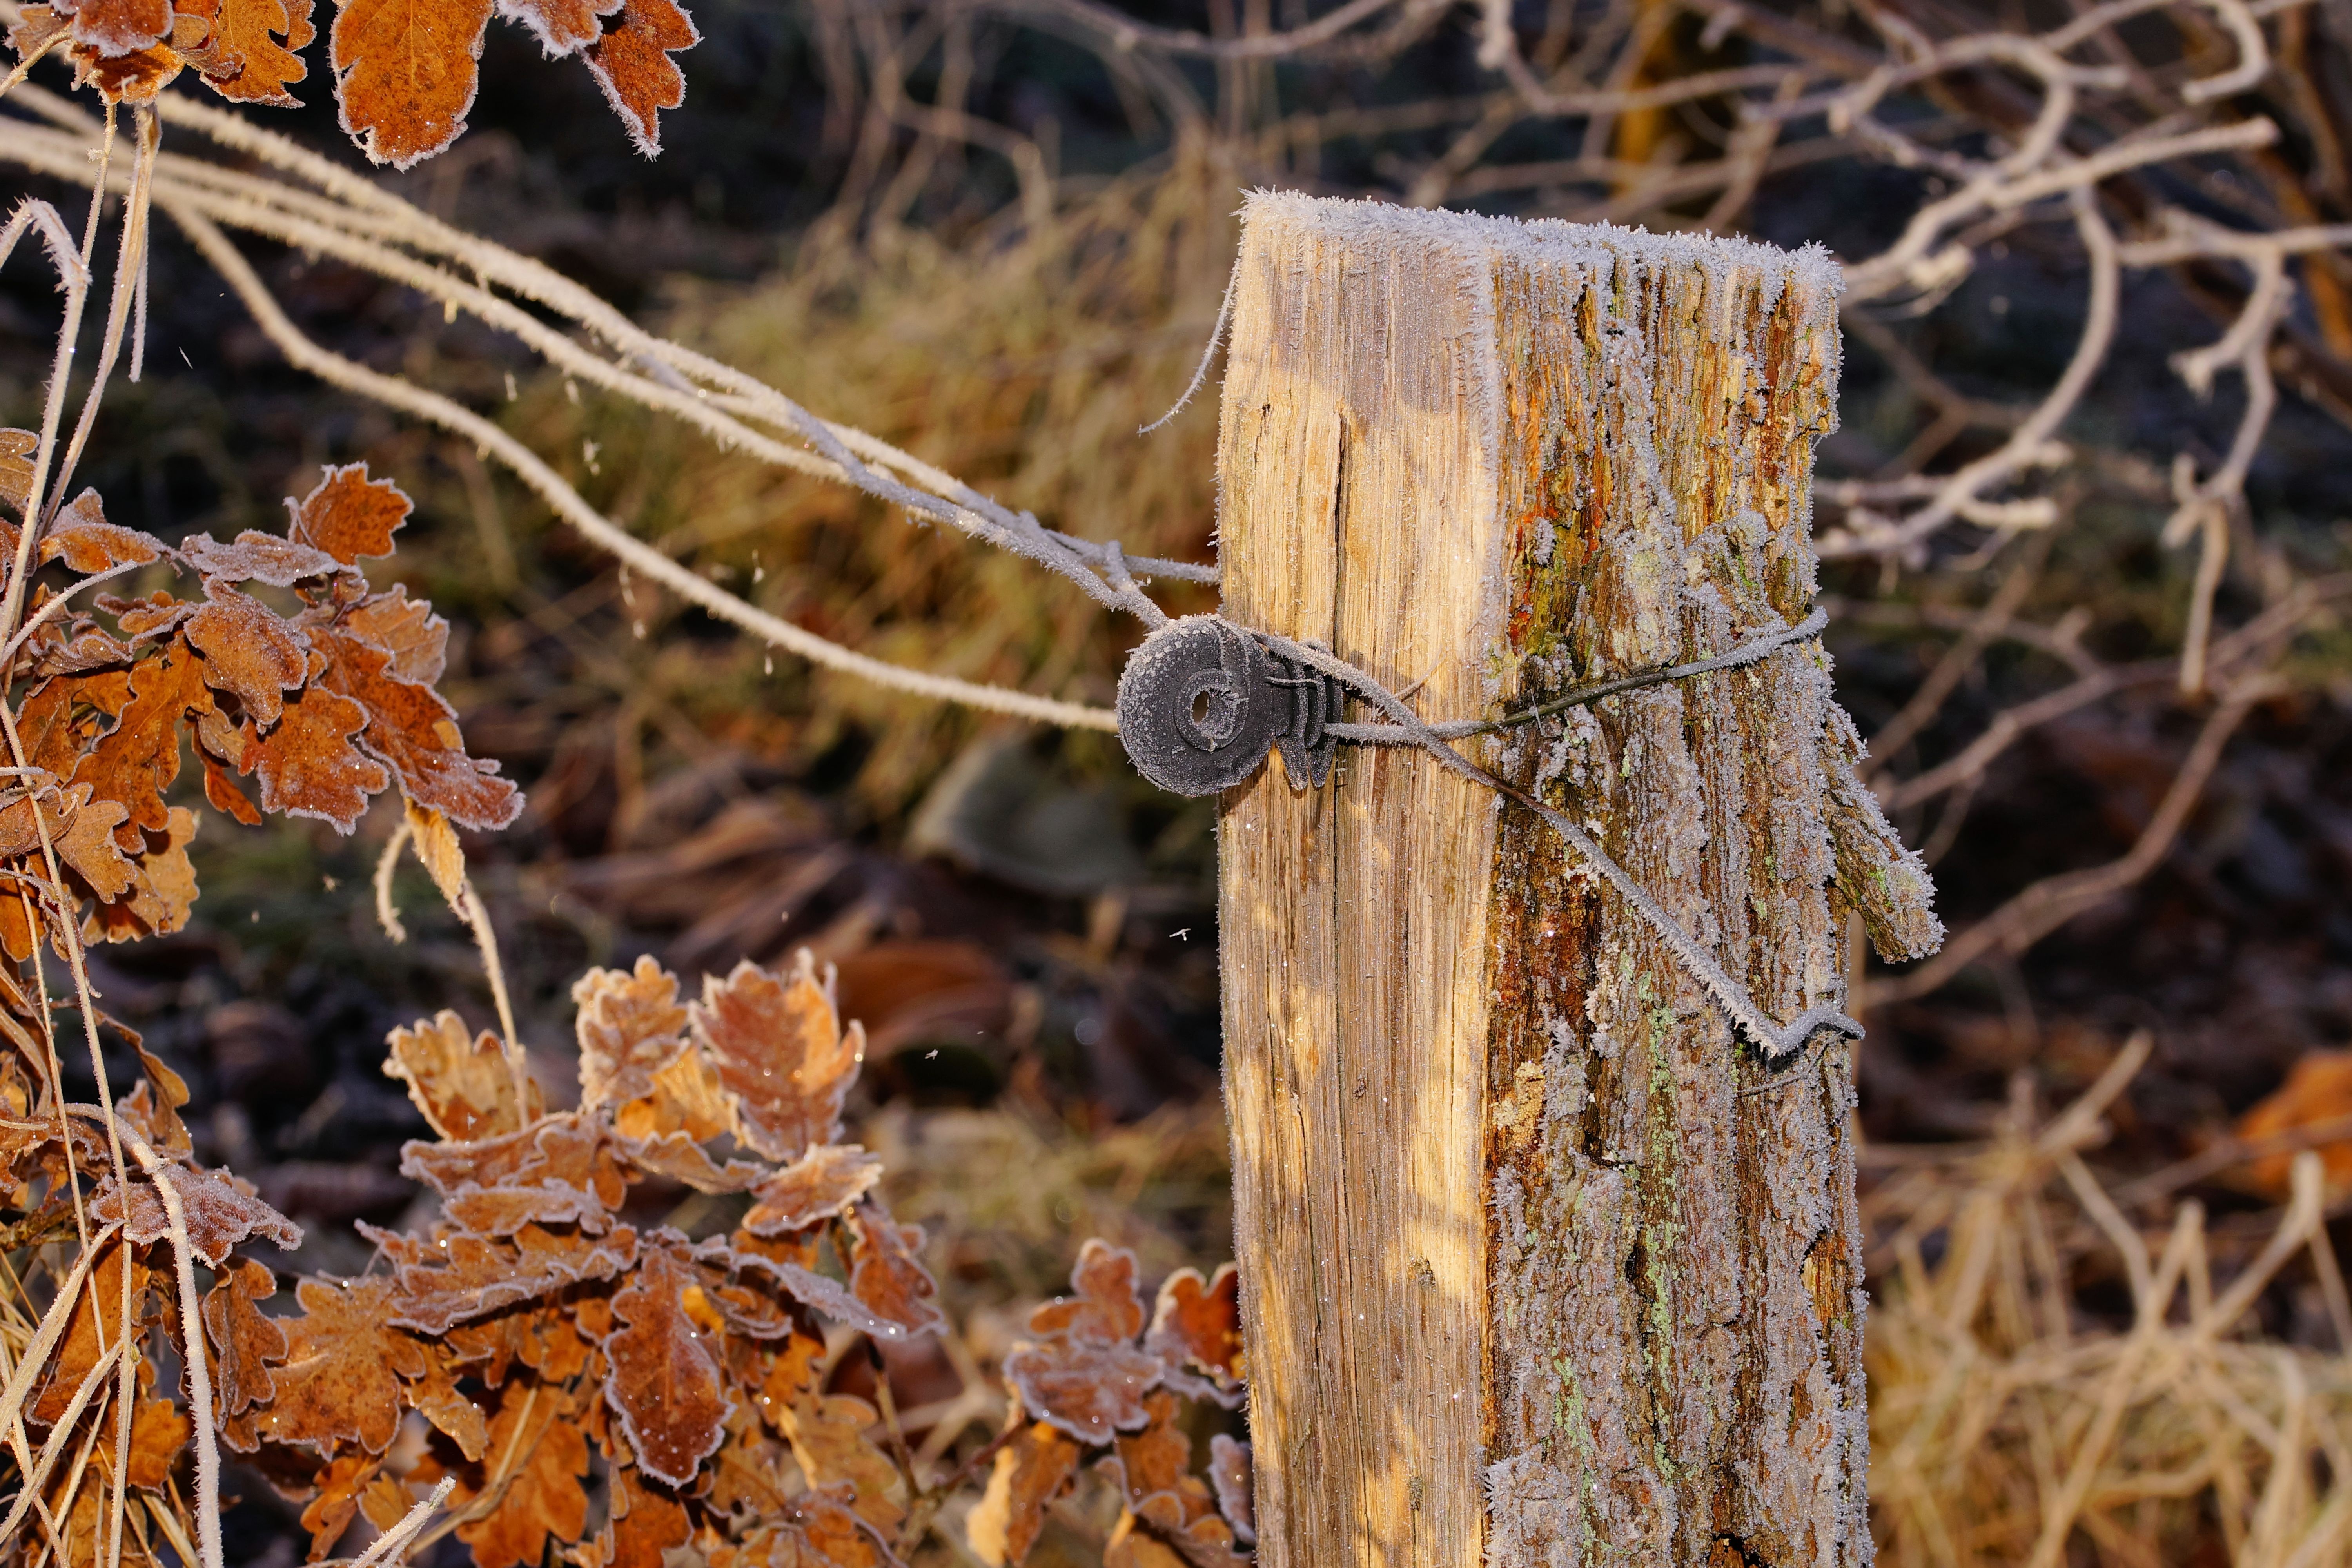
tree, nature, forest, branch, cold, winter, fence, structure, plant, wood, meadow, leaf, flower, frost, trunk, pasture, livestock, autumn, soil, agriculture, close, flora, security, season, twig, iced, barrier, woodland, mood, wiring, limit, macro photography, demarcation, fence post, wooden posts, plant stem, woody plant, land plant, power wire, oak stake